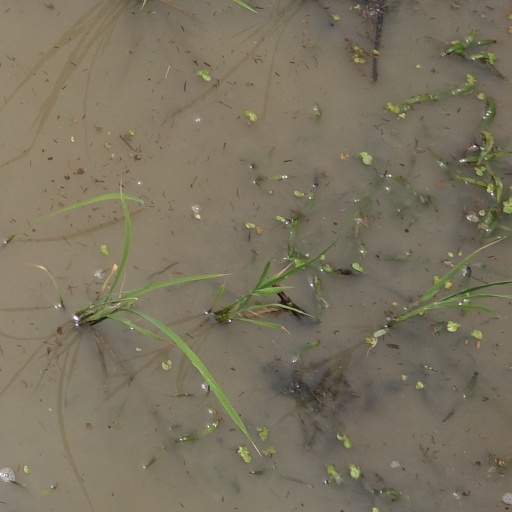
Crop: rice